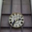
Label: clock